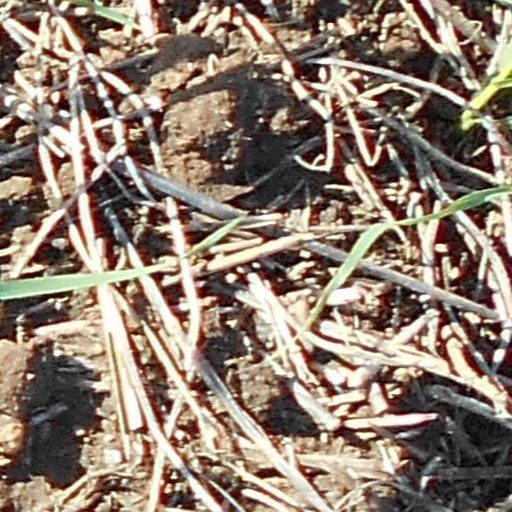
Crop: wheat